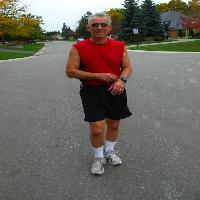
Weather: cloudy or overcast